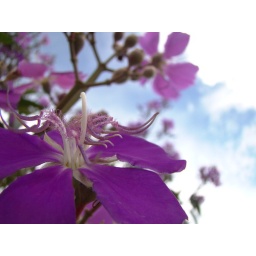
Flowers under the blue sky